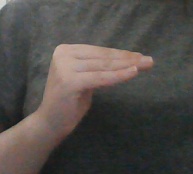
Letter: haa